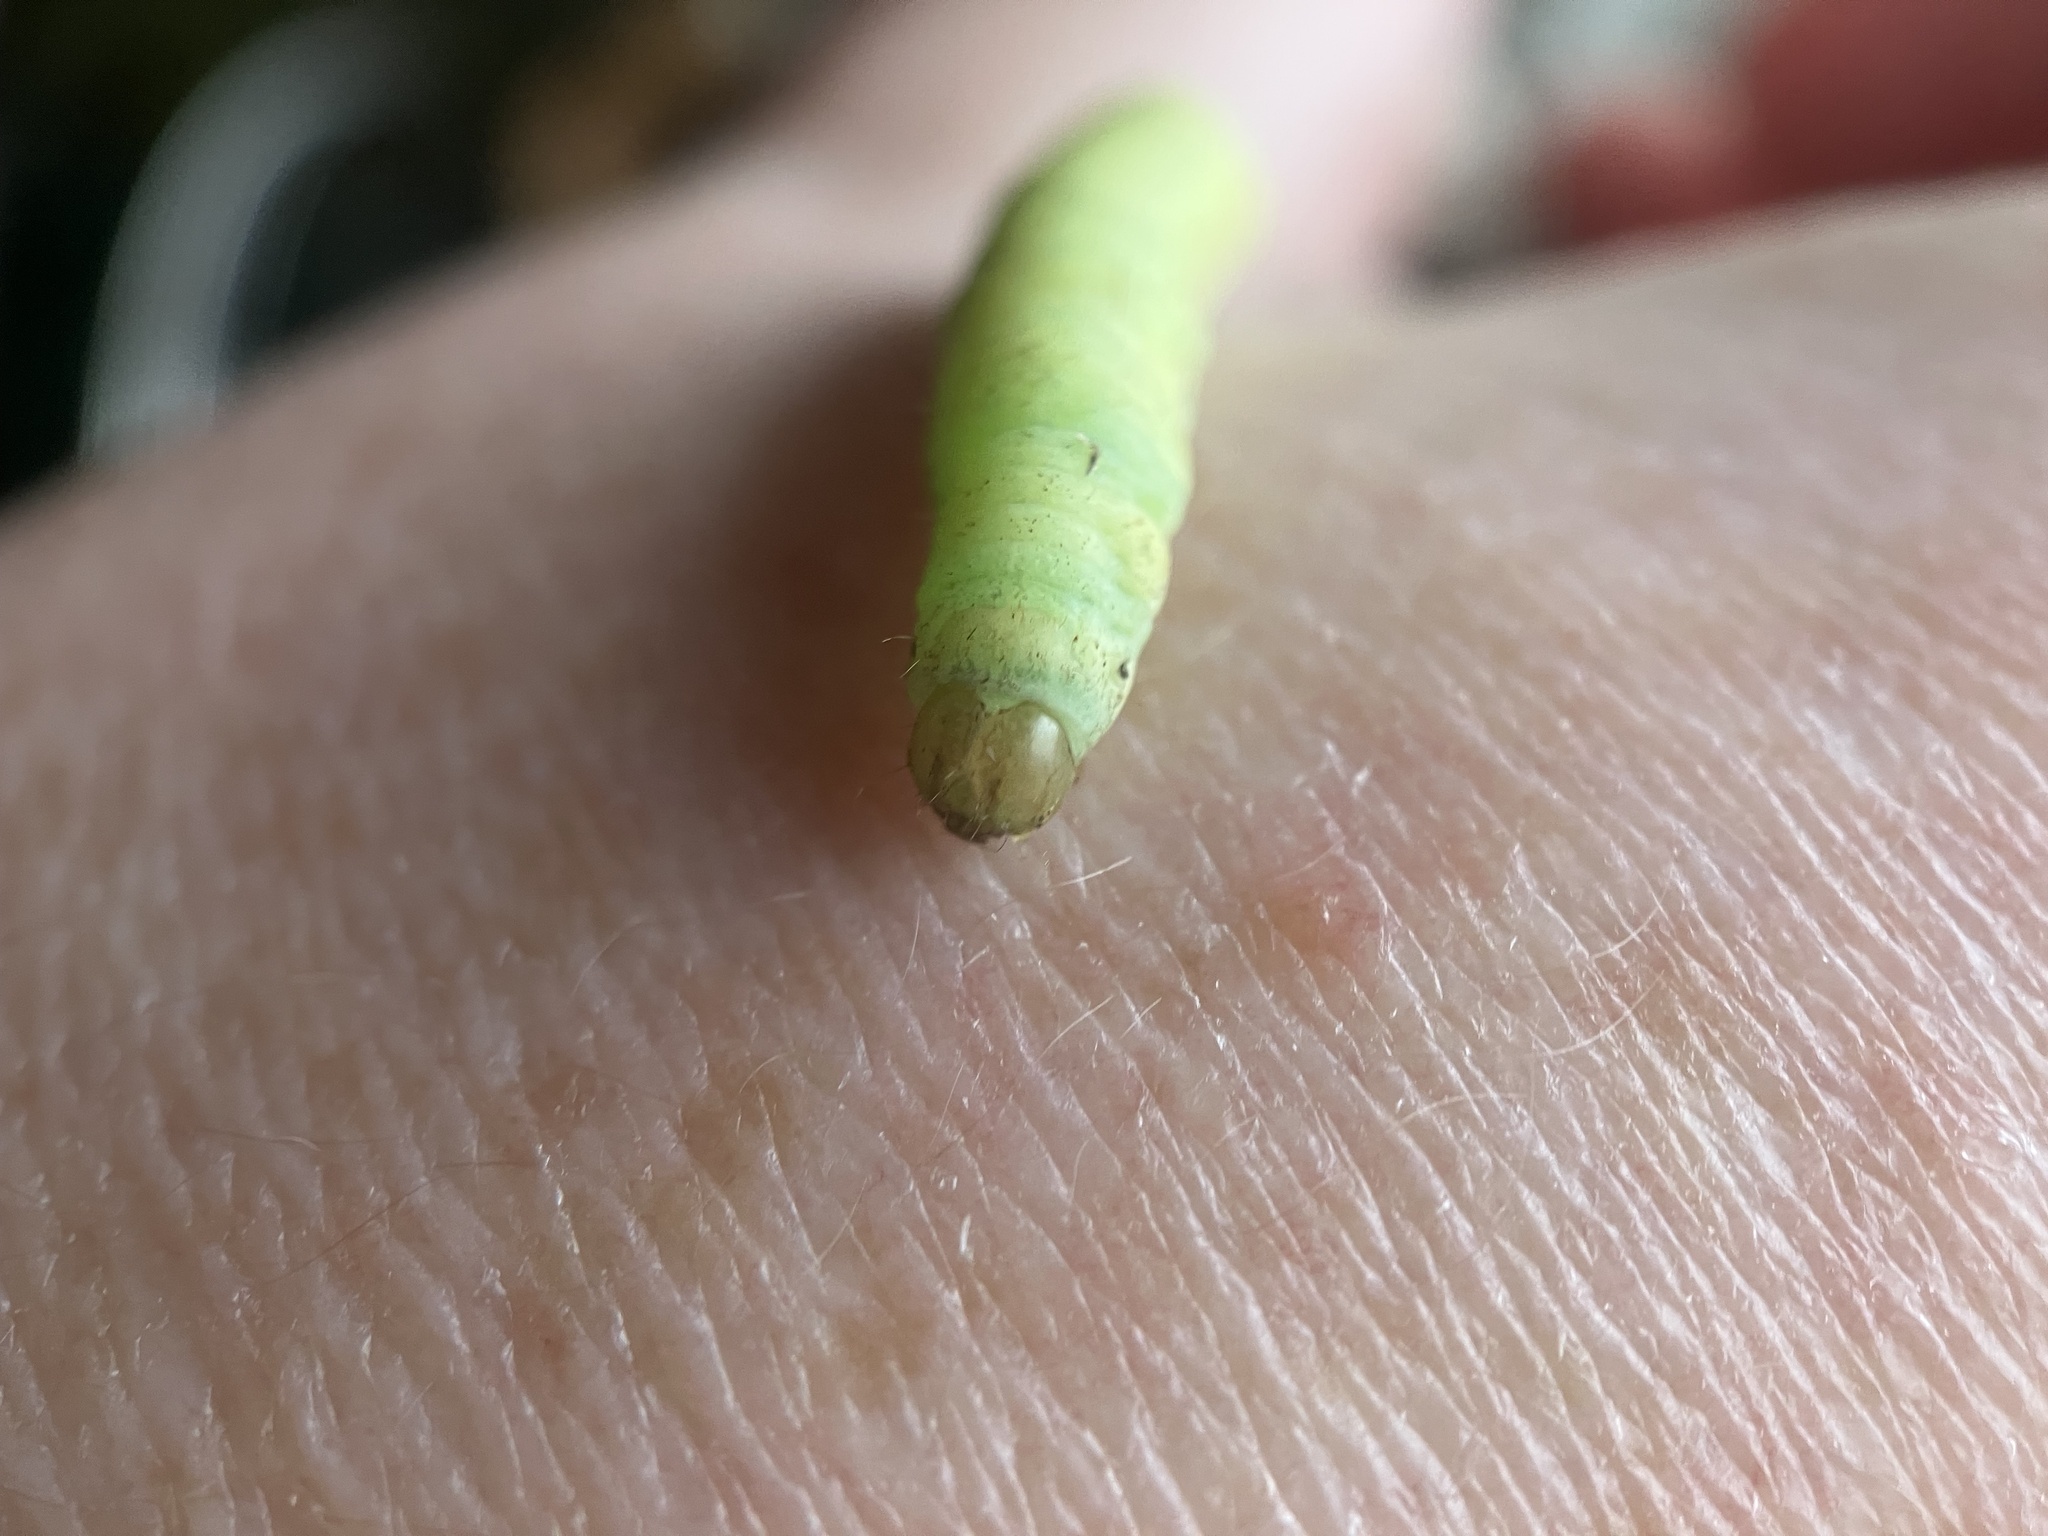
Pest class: cutworms